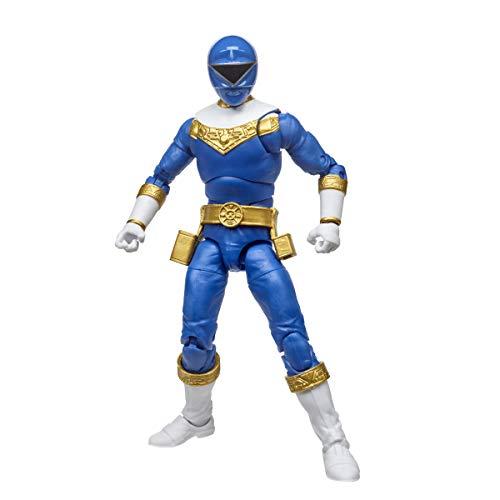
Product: Power Rangers Lightning Collection 6-Inch Zeo Blue Ranger Collectible Action Figure Toy with Accessories
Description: INCLUDES CHARACTER-INSPIRED ACCESSORIES: This Zeo Blue Ranger toy includes multiple character-inspired accessories, including the Blue Ranger’s Zeo Power Axes.
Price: $21.49
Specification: ProductDimensions:1.9x5.5x10inches|ItemWeight:5.3ounces|ShippingWeight:5.3ounces(Viewshippingratesandpolicies)|ASIN:B07ZDS8KZS|Itemmodelnumber:E8655|Manufacturerrecommendedage:4yearsandup